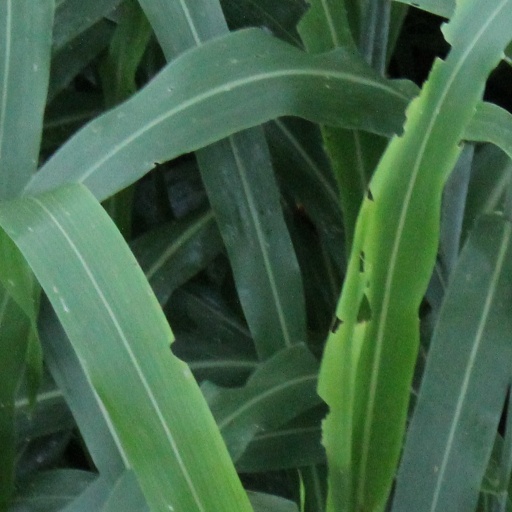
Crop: sorghum